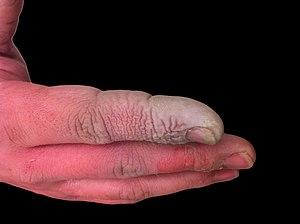
L’acide fluorhydrique est une solution aqueuse très corrosive et toxique de fluorure d'hydrogène.